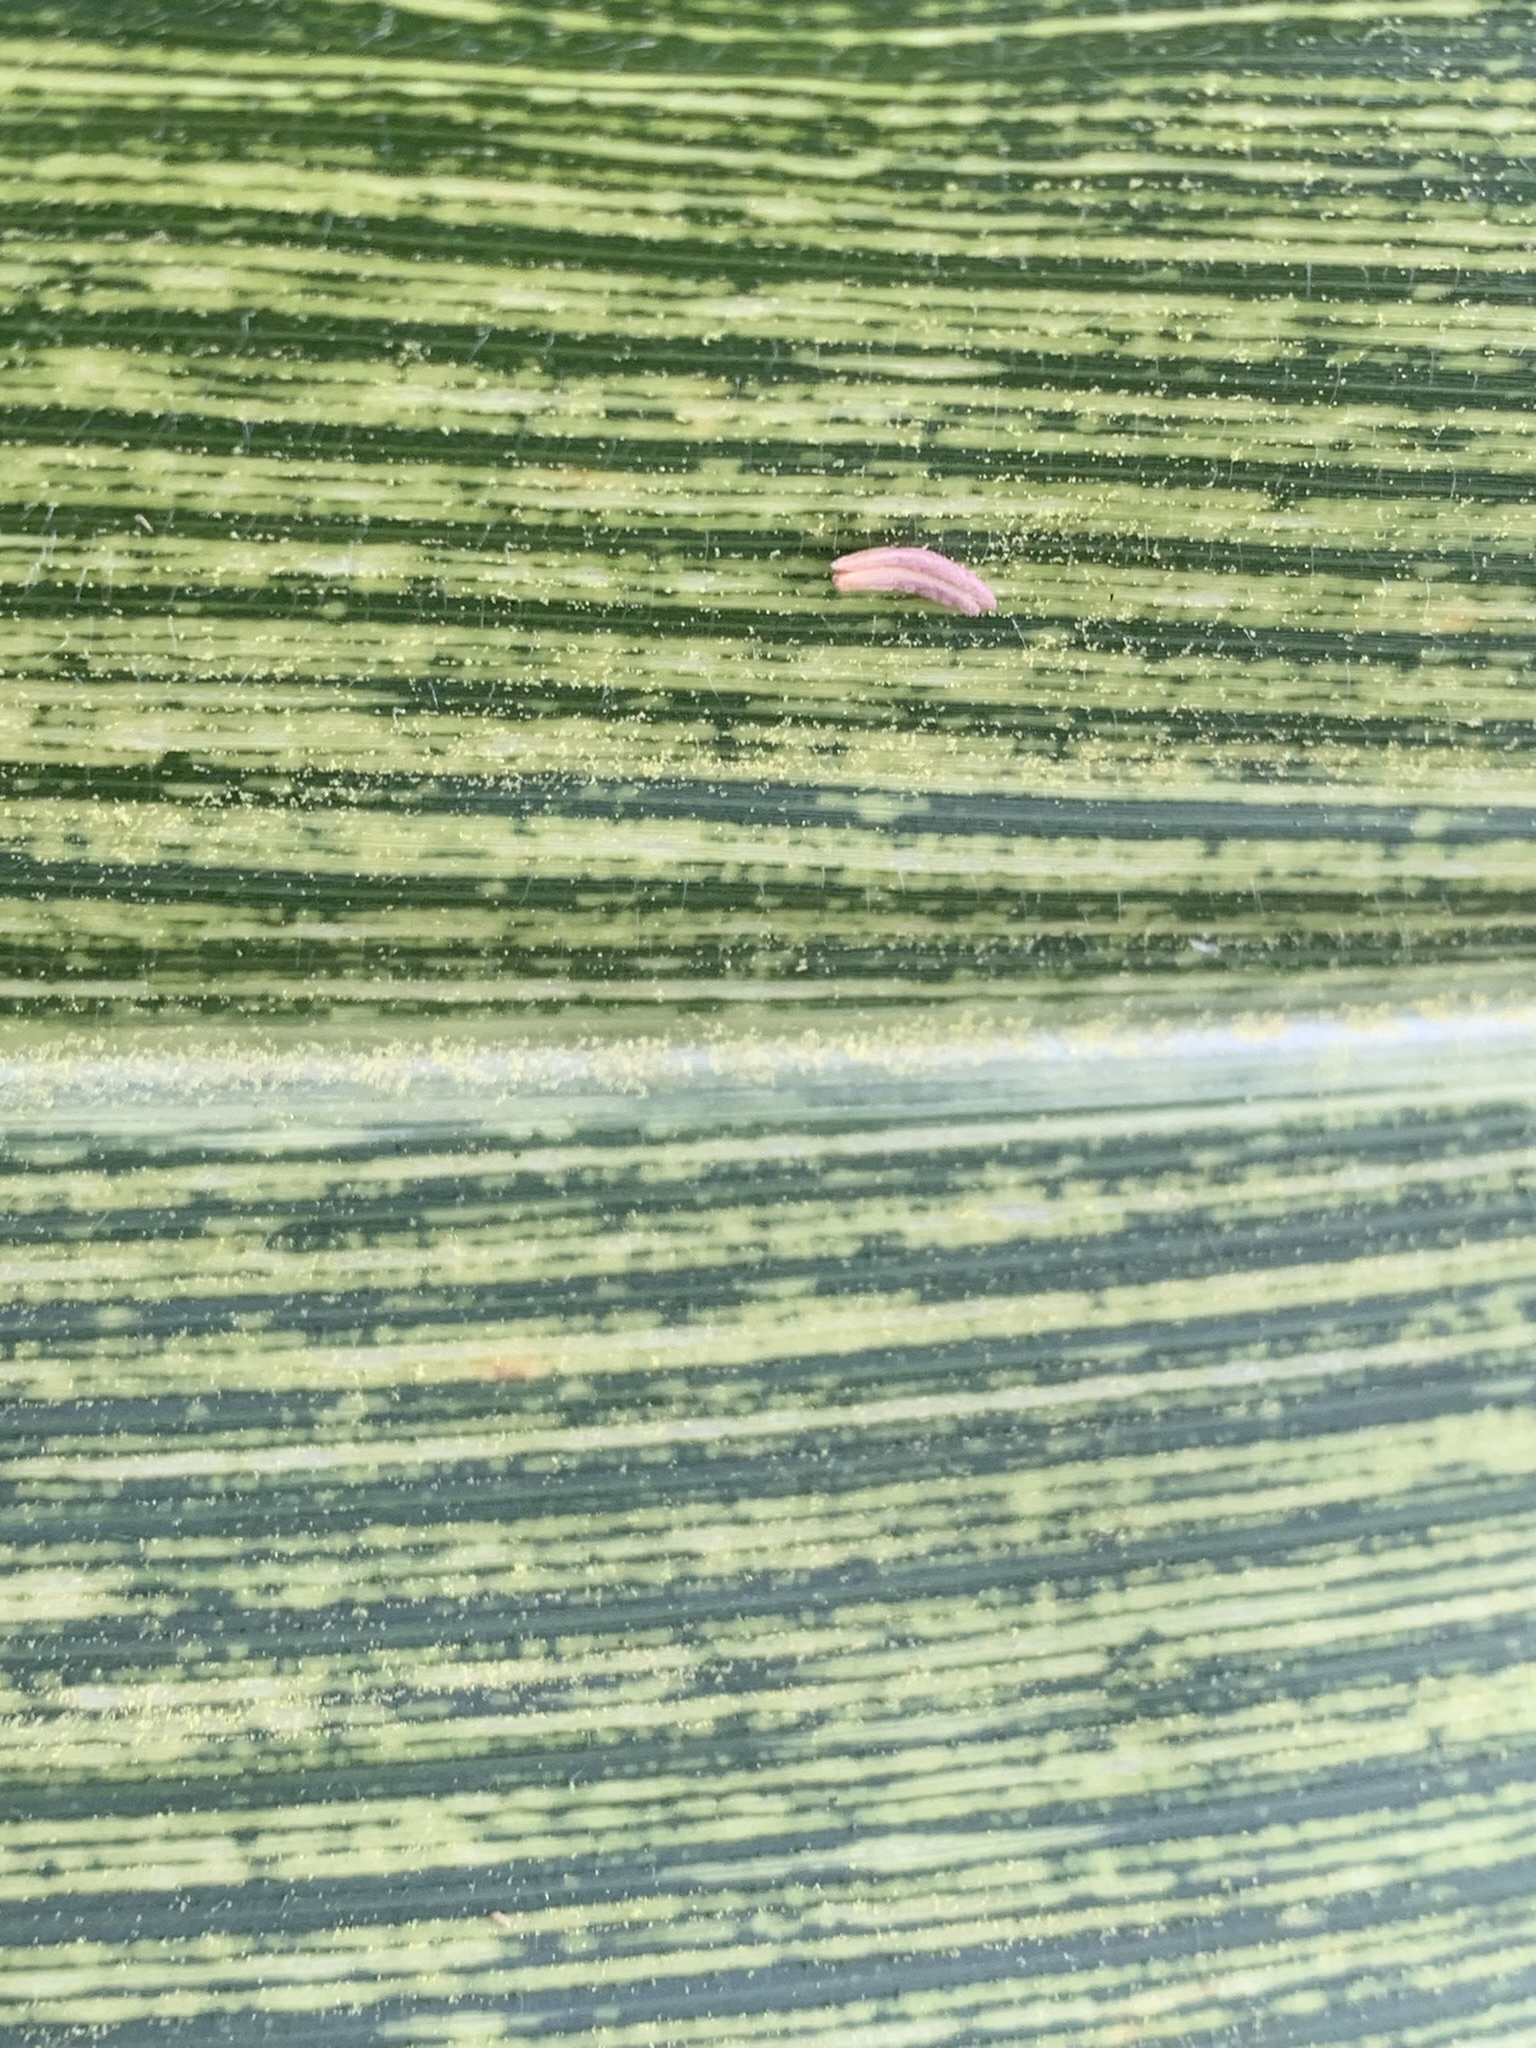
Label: MSV